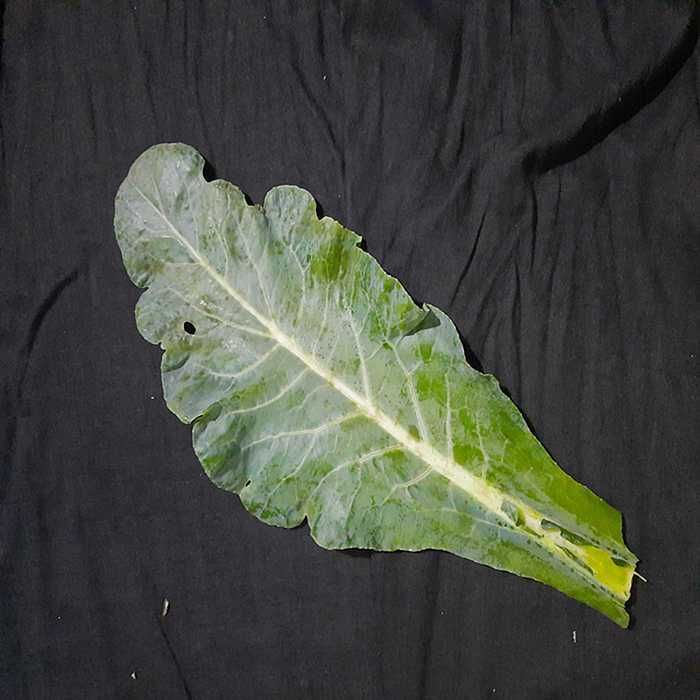
Plant: Cauliflower
Label: Fresh leaf